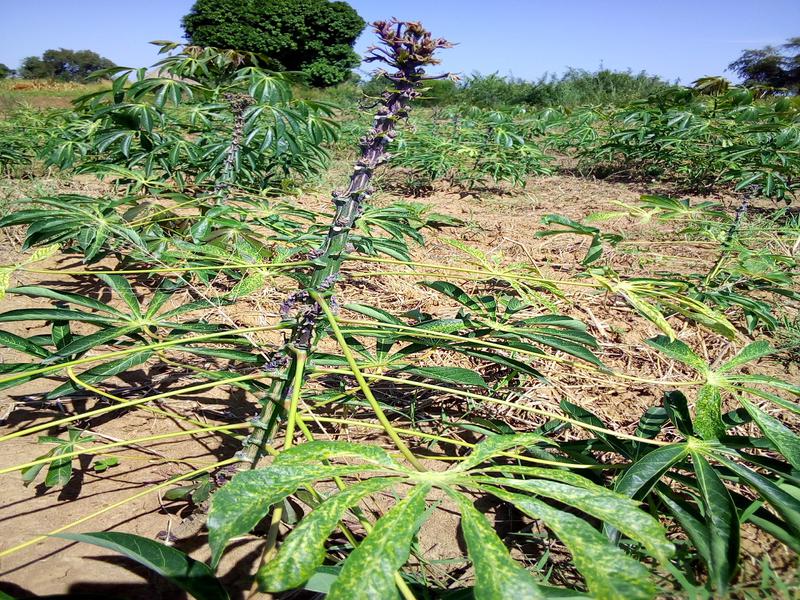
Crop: cassava
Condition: green_mottle